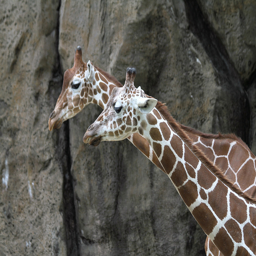
Two giraffes walking next to each other in front of some cliff rocks.
Two giraffe standing next to a stone wall.
A close up of the heads of two drops.
Some animals that are walking around together by some rocks.
Two brown and white Giraffes enjoying each others company.